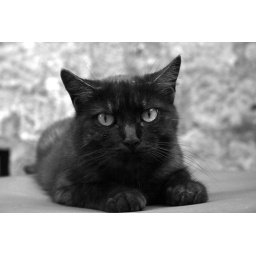
cat over the car